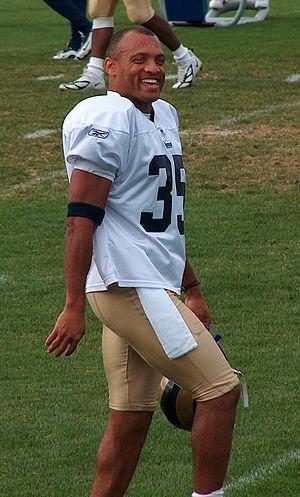
Aeneas Demetrius Williams, né le 29 janvier 1968 à La Nouvelle-Orléans, est un joueur de football américain ayant évolué au poste de cornerback et de safety.